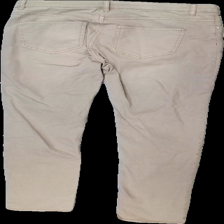
View: back
Type: Jeans
Category: Ladies
Brand: H&M
Colors: Beige
Material: 100% bomull
Cut: Tight
Size: 44
Season: All
Damage: blekt
Damage location: bottom center
Damage 2: blekt
Damage 2 location: top center
Damage 3: blekt
Damage 3 location: top center
Price range: <50
Recommended usage: Export
Description: beiga jeans